Graeme Lee (politician)

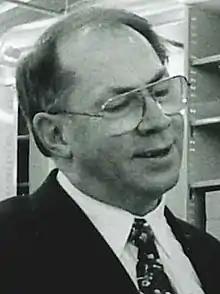
Lee in 1993

Graeme Ernest Lee (born 1 September 1935) is a former New Zealand politician. Originally a National Party MP, he broke away to found the Christian Democrat Party.